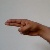
The image shows a hand gesture representing the letter 'H' in Indian Sign Language.